Edwin Lankester

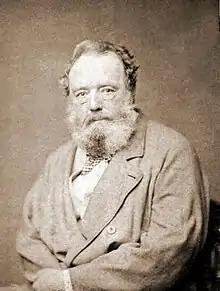
Edwin Lankester

Edwin Lankester FRS, FRMS, MRCS (23 April 1814 – 30 October 1874) was an English surgeon and naturalist who made a major contribution to the control of cholera in London: he was the first public analyst in England.